Ancient East Eurasians

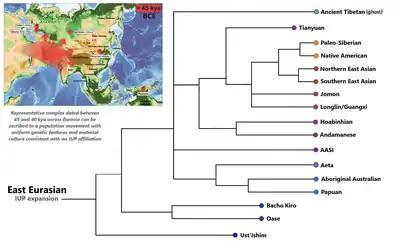
Inferred model for the phylogenetic substructure of Eastern Eurasian populations.

Major East Eurasian ancestry lineages which contributed to modern human populations include the following: